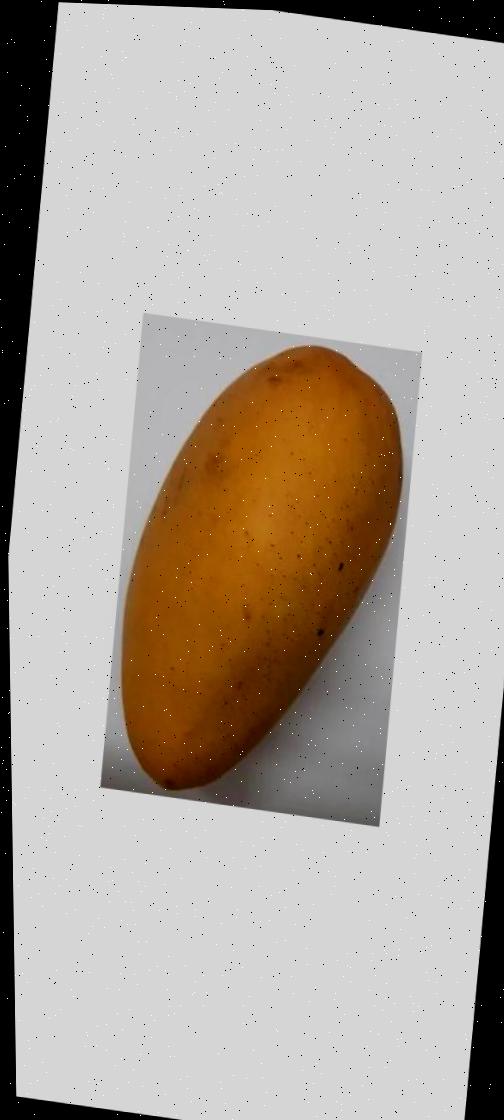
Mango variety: Katimon